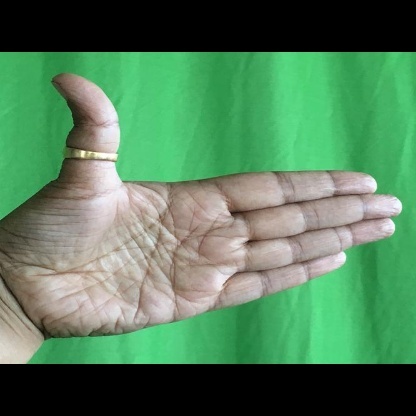
Mudra: Ardhachandran